Spinning Dragons

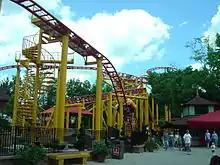

There are 6 cars. The riders are arranged 2 across in 2 rows, facing each other, for a total of 4 riders per car. Giving the ride a maximum capacity of 24 riders at a time. The ride has an estimated hourly operating capacity of 720 riders per hour.